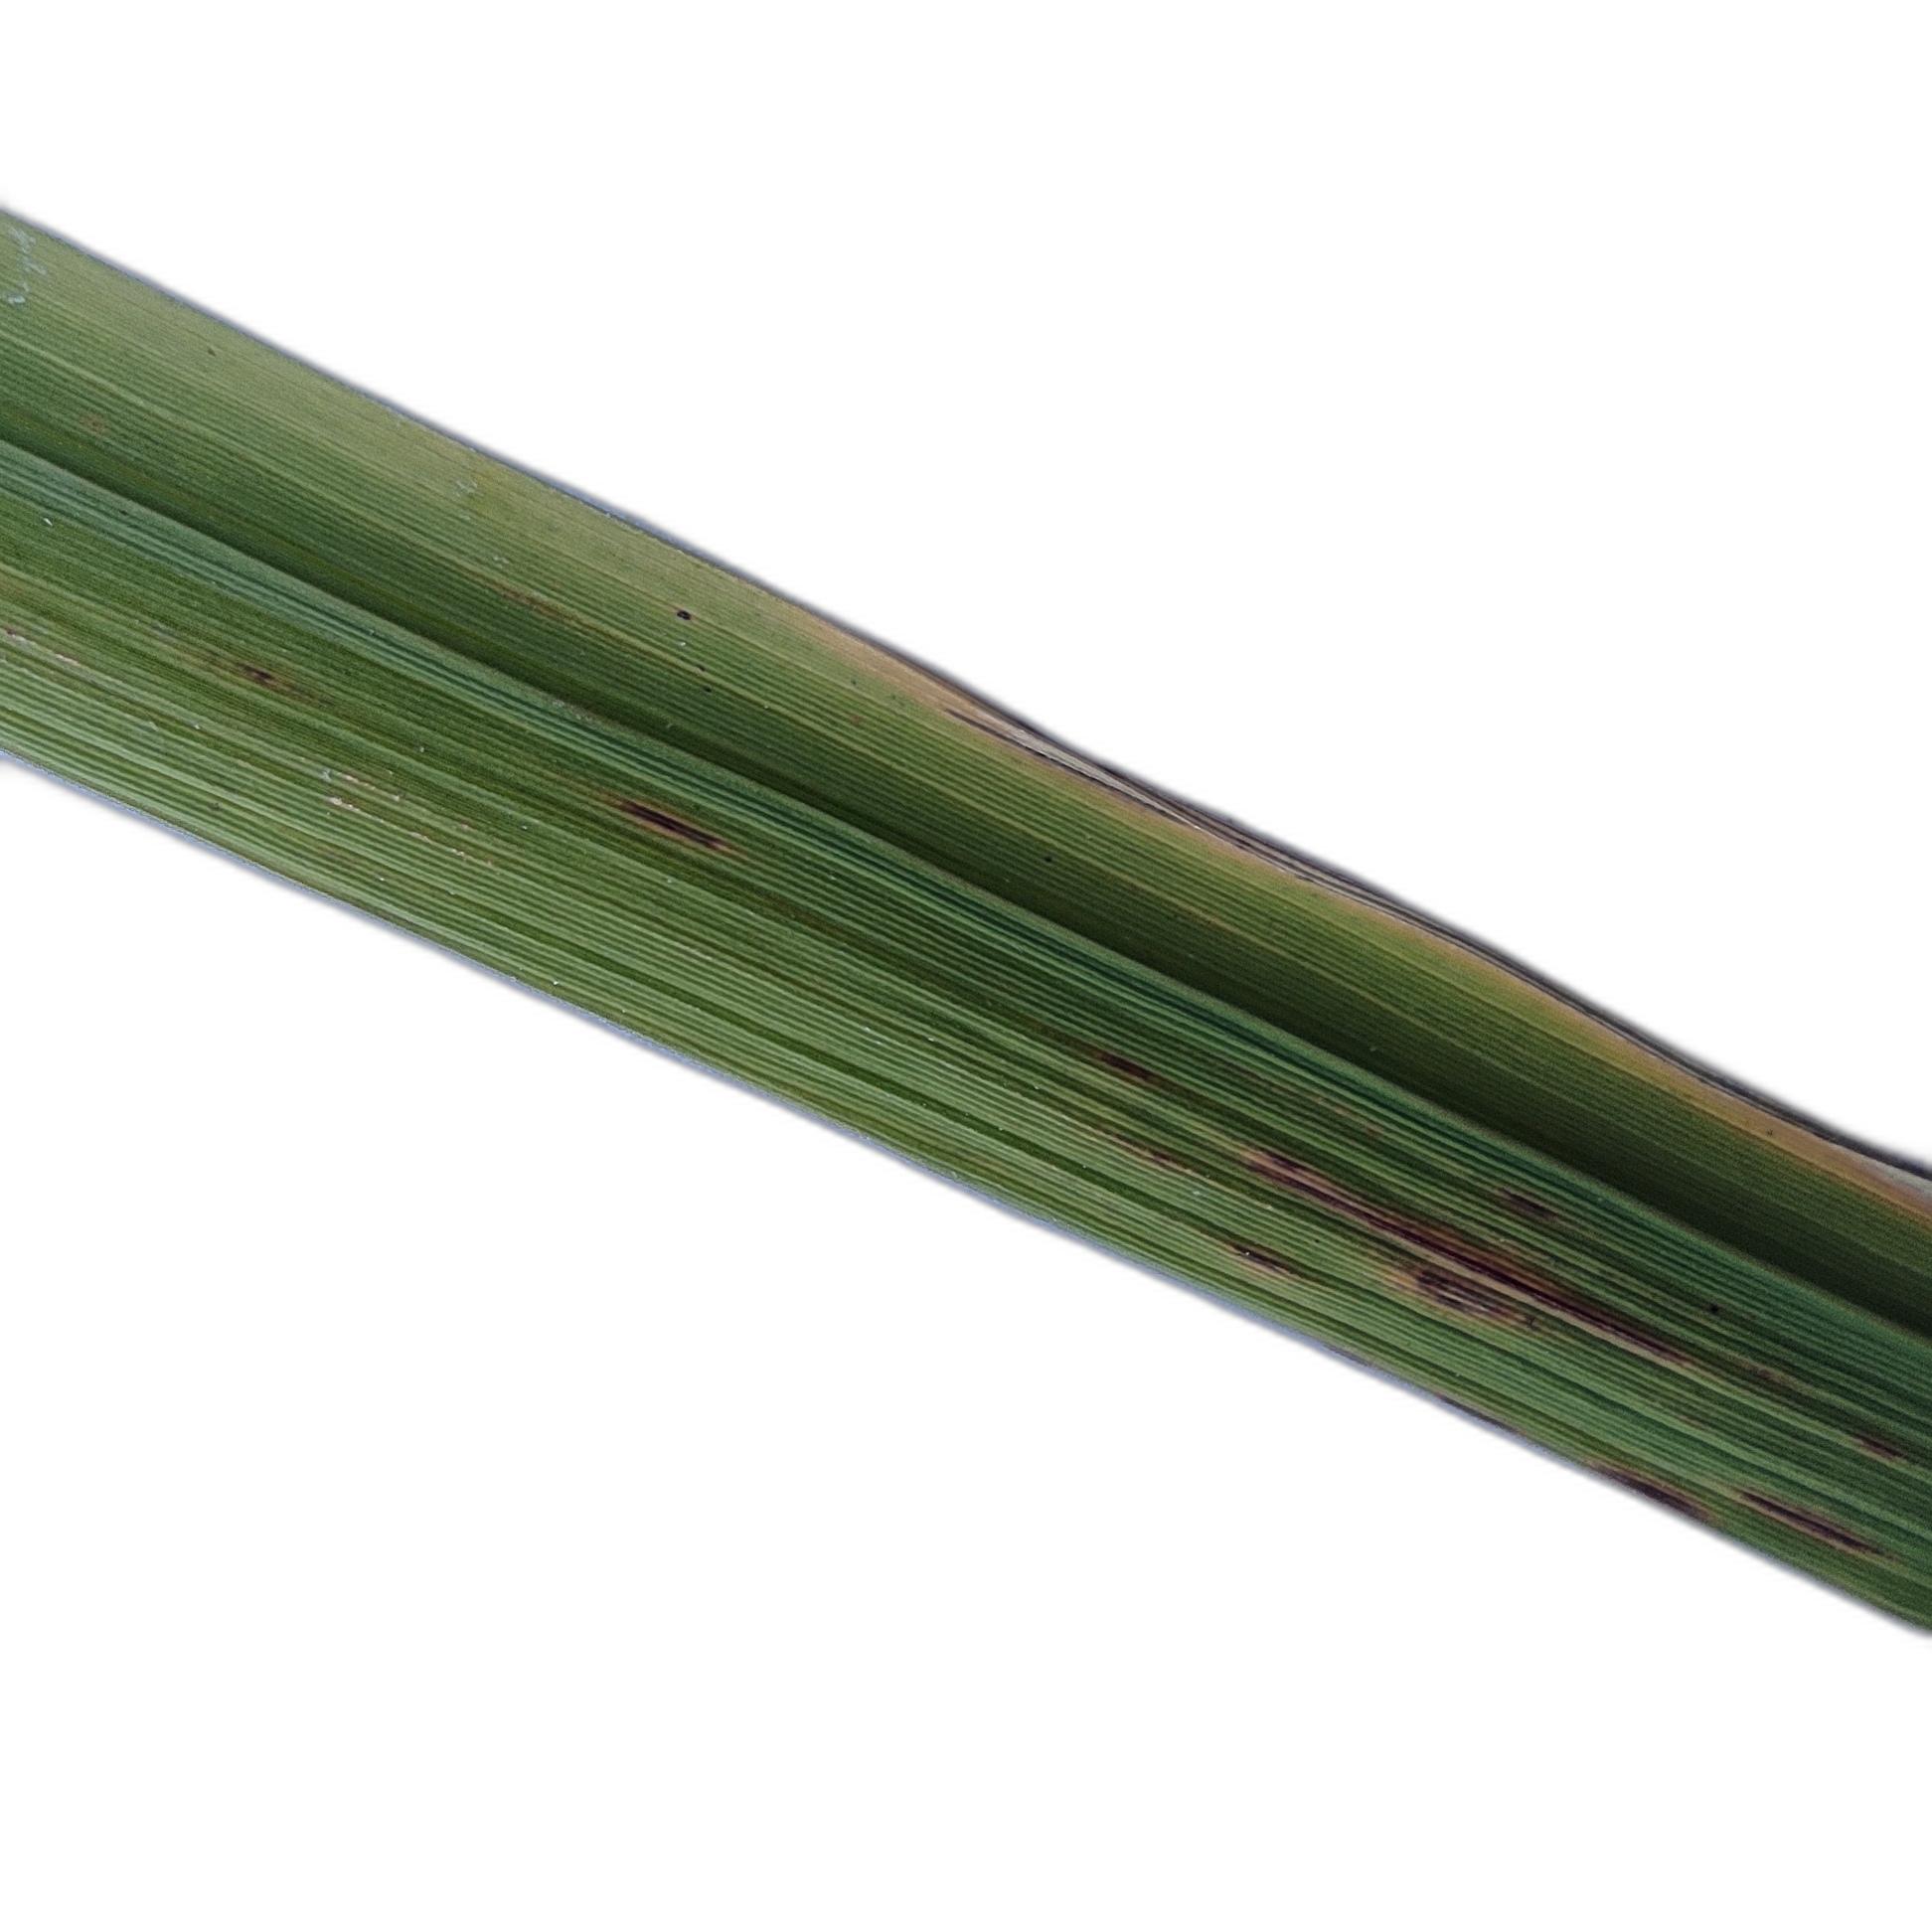
Label: Rice Blast